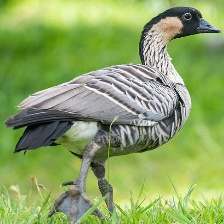
Species: HAWAIIAN GOOSE
Scientific name: BRANTA SANDVICENSIS
ImageNet parent category: goose